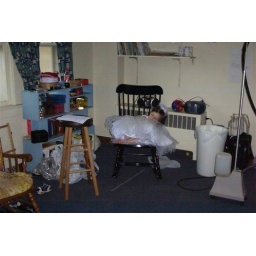
in all the whirlwind of preparations, the flower girl fell asleep